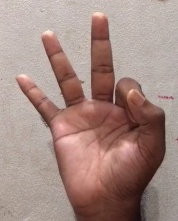
ASL sign: 9